Honda D engine

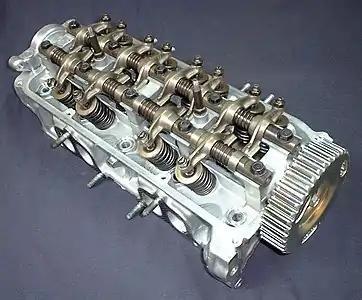
D15A3 cylinder head showing three valves per cylinder configuration

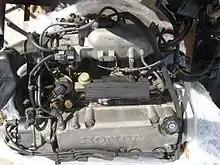
D15B Three-stage VTEC engine

Largely identical to the D16Y5. The main differences are pistons, rods, camshaft, head gasket, intake manifold, and exhaust manifolds which are PDN rather than P2M.